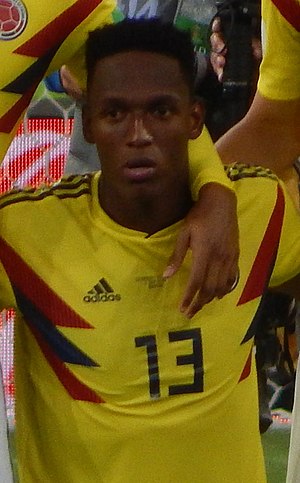
Yerry Mina
3. juli 2018
Yerry mina er en colombiansk fodboldspiller, der spiller for den engelske Premier League-klub Everton F.C..